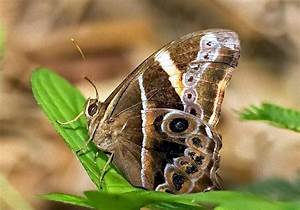
Label: farfalla